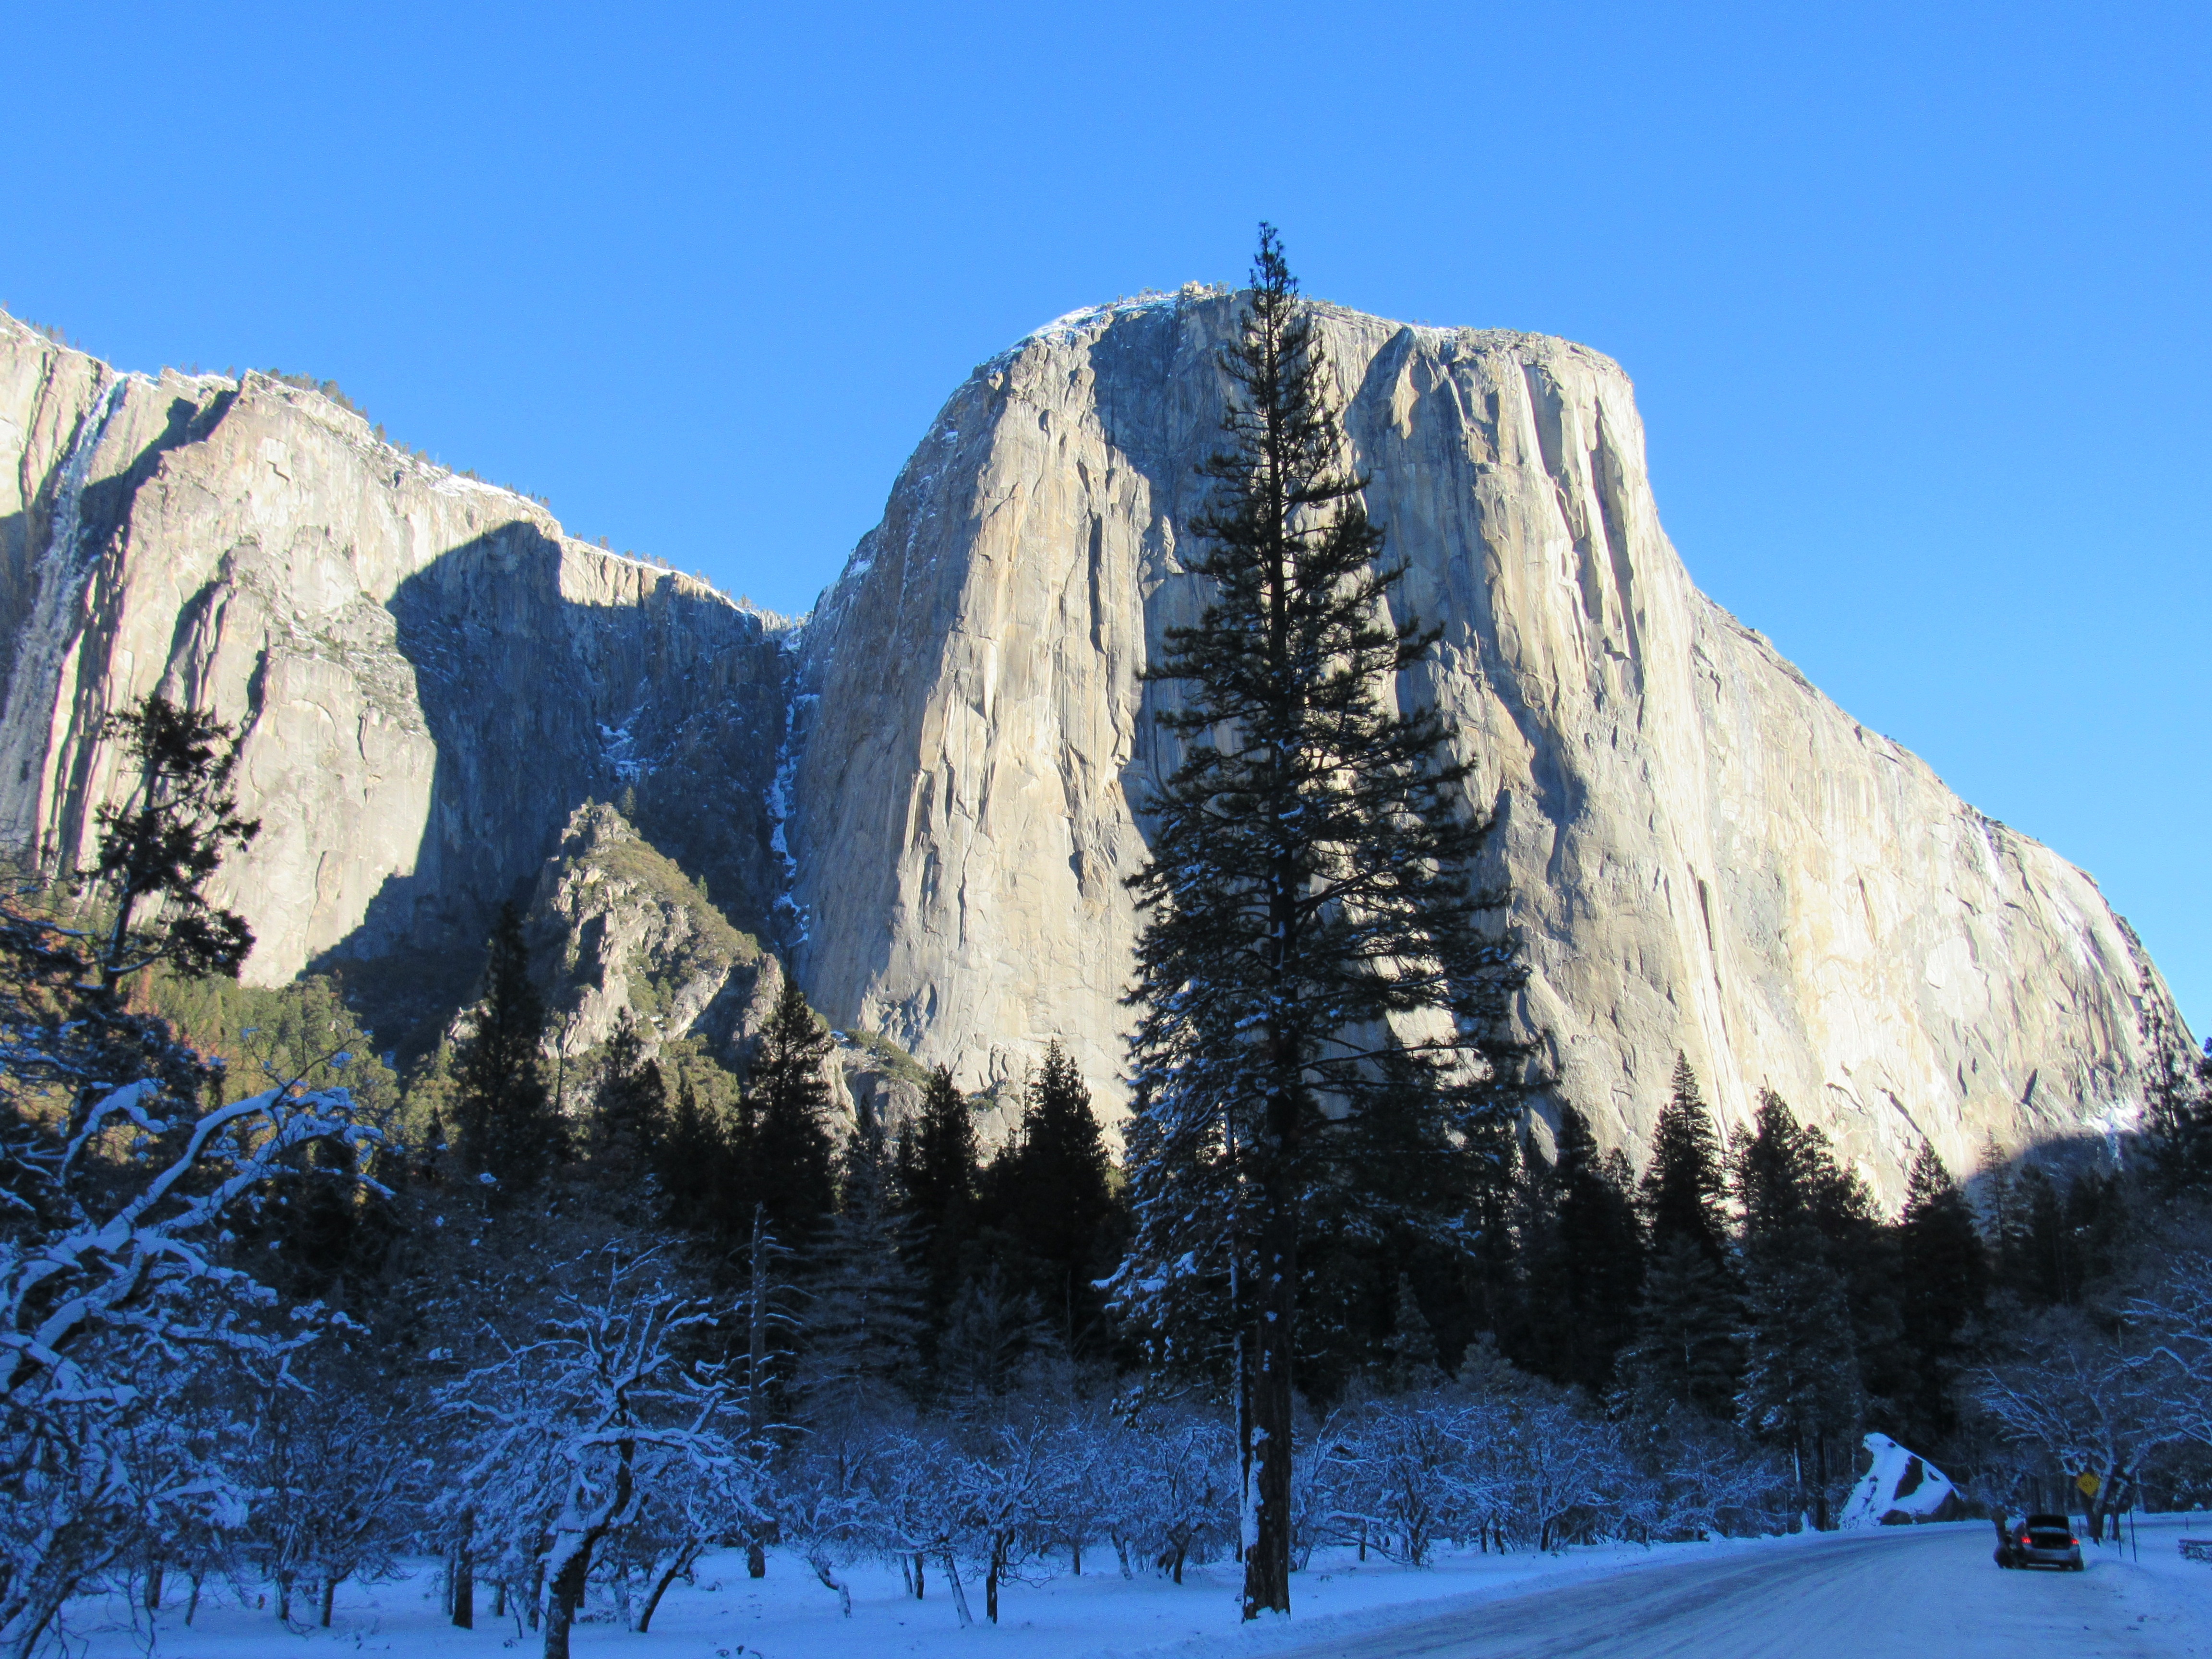
landscape, tree, nature, wilderness, mountain, snow, winter, adventure, mountain range, yosemite, weather, season, ridge, summit, alps, plateau, cirque, landform, national parks, geographical feature, mountainous landforms